Lancia Delta

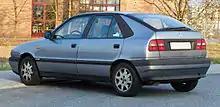
Rear three quarters of an early five-door model

Being based on Fiat's "Tipo 2" architecture, the second generation Delta featured a steel unibody construction, transverse engine, and all-independent suspension. At the front these were of the MacPherson strut type—the lower arms linked to the same subframe which supported the drivetrain—with coaxial coil springs and telescopic dampers, and an anti-roll bar; at the rear there were trailing arms (also connected to the body by a subframe), an anti-roll bar, coil springs and telescopic dampers. Steering was rack and pinion with standard hydraulic power steering. Brakes were discs on all four wheels, except for base 1.6 cars which used drums at the rear. All models used a five-speed gearbox and were front-wheel drive.